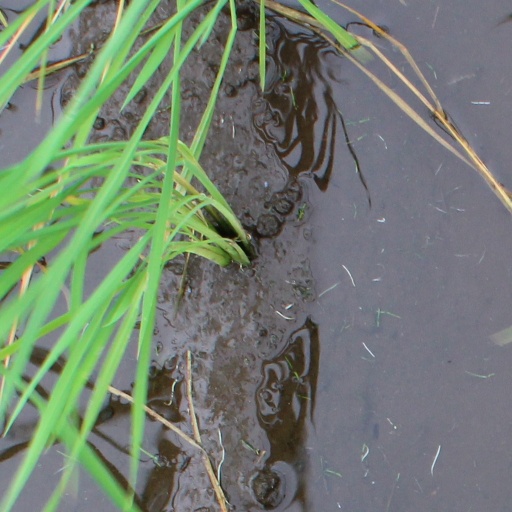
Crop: rice